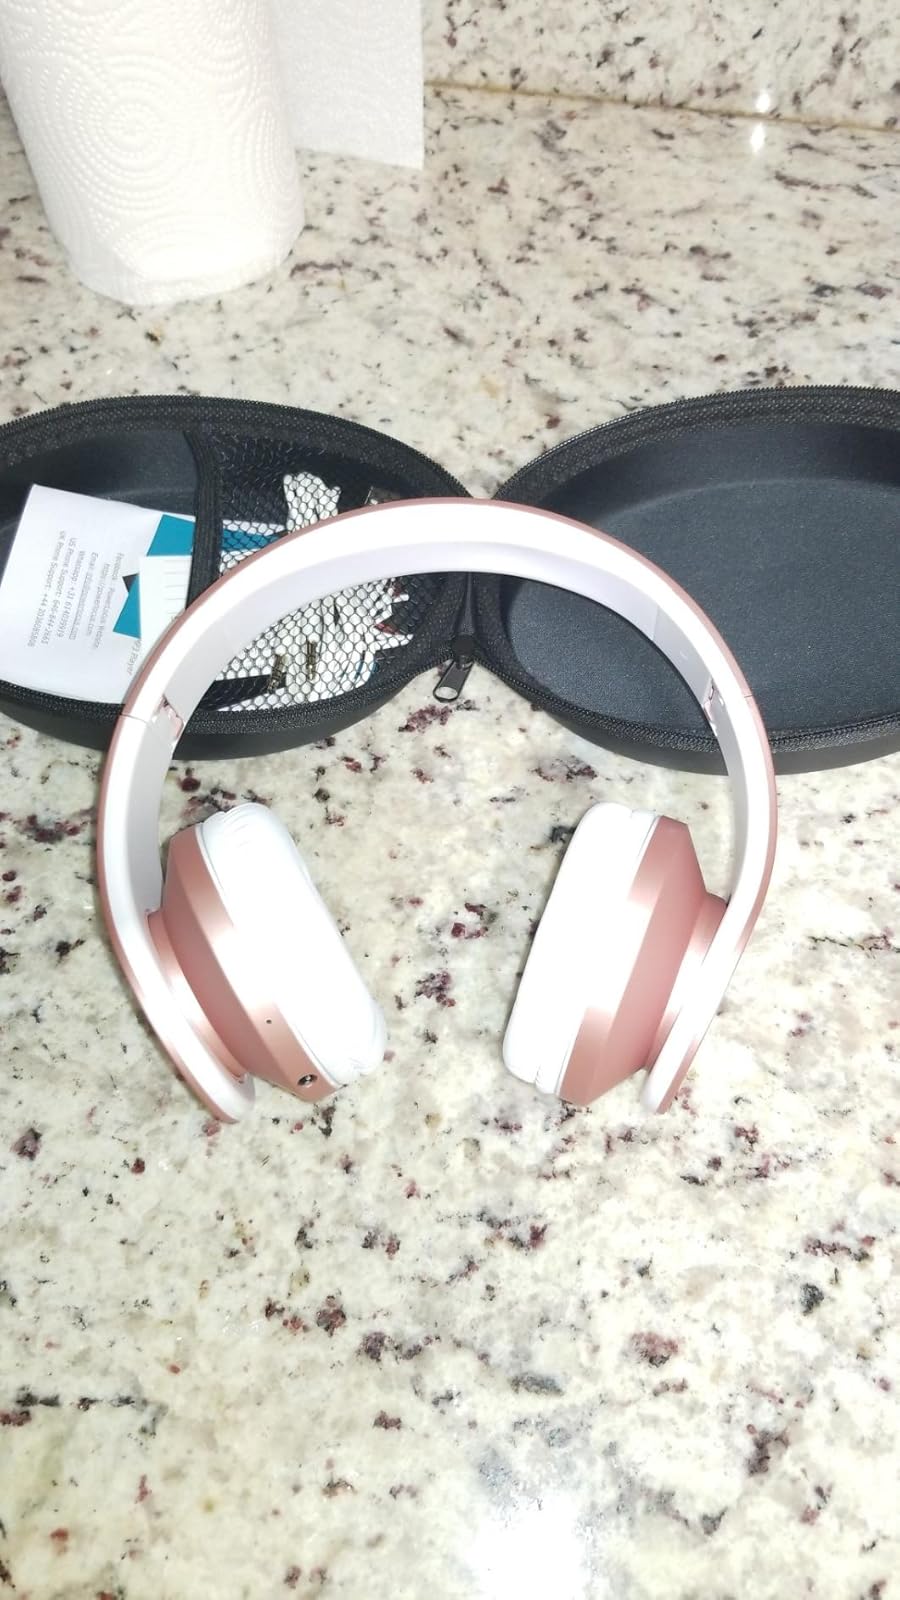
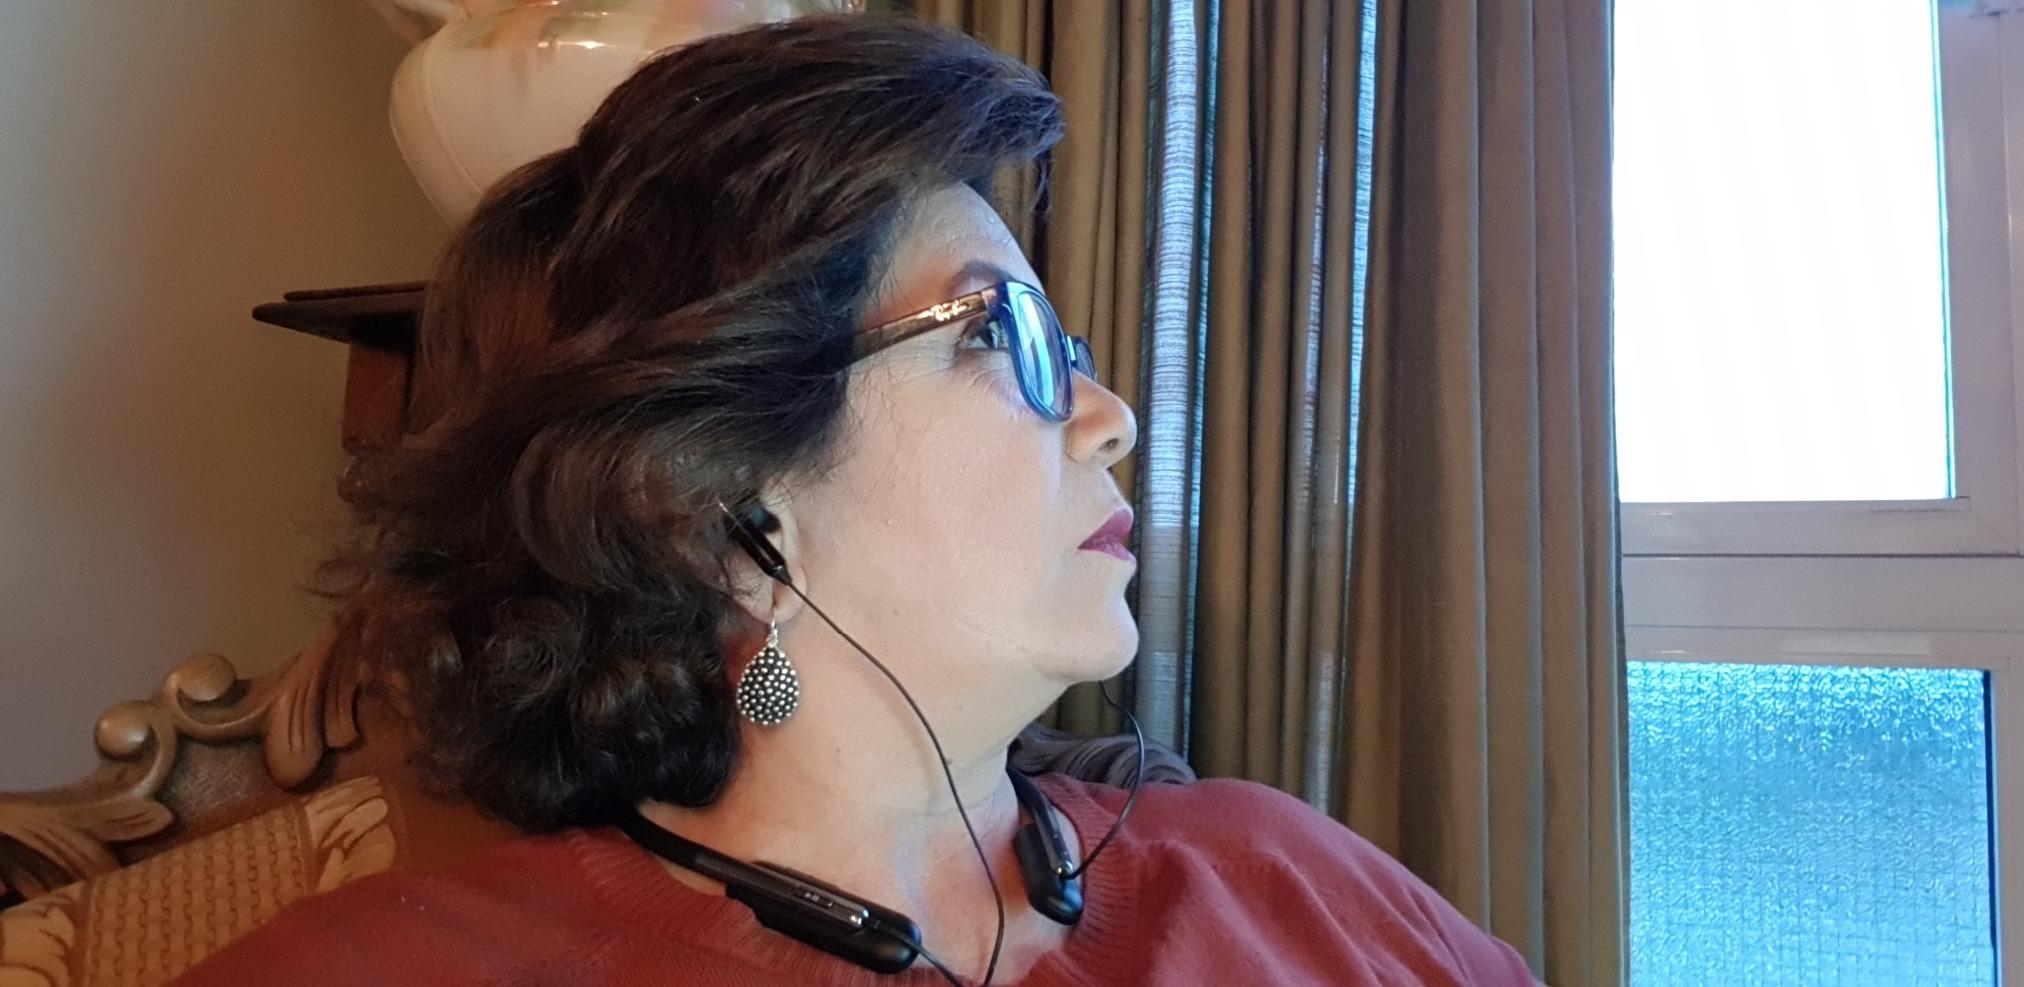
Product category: headphones
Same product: no